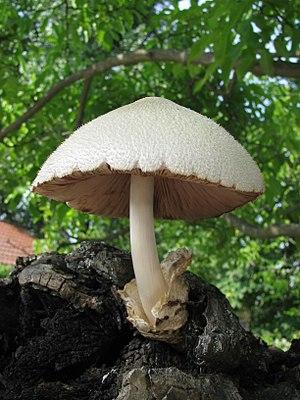
Volvariella bombycina est une espèce de champignons basidiomycètes de la famille des Pluteaceae.